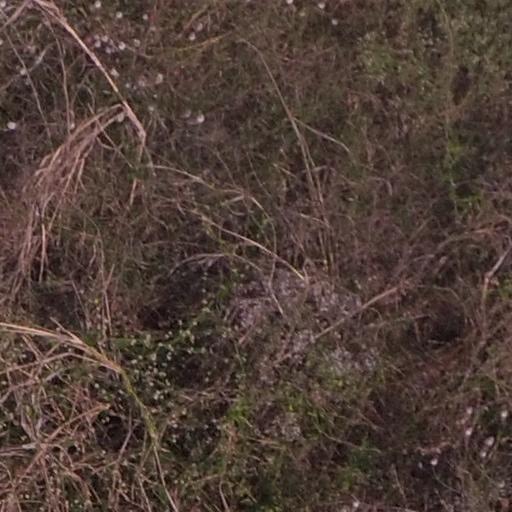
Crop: maize; corn